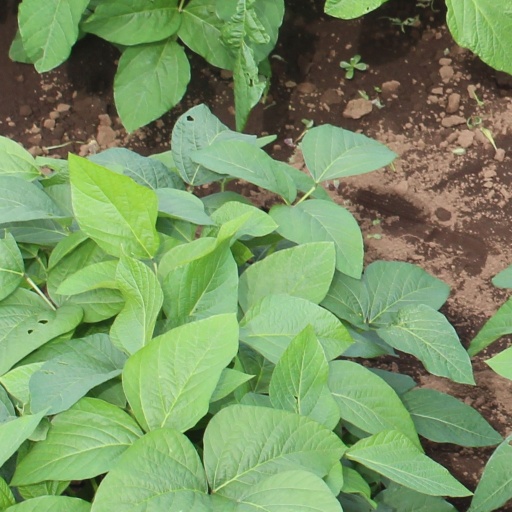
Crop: soybean